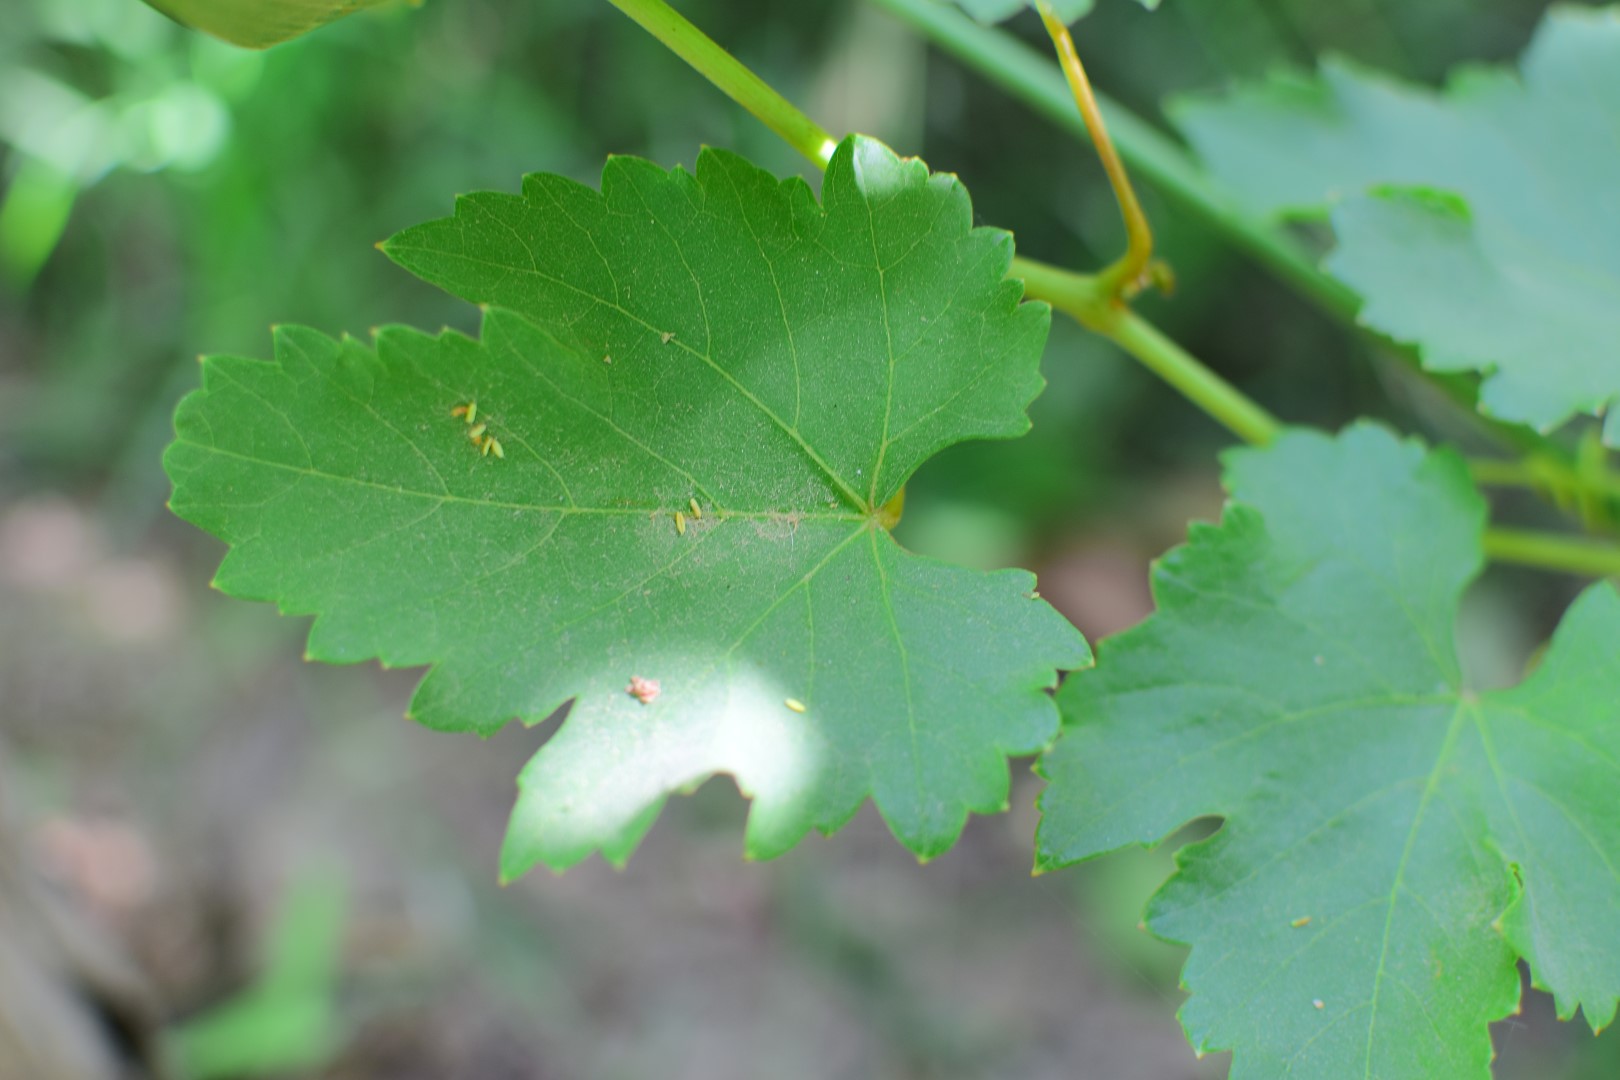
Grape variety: Frinsi